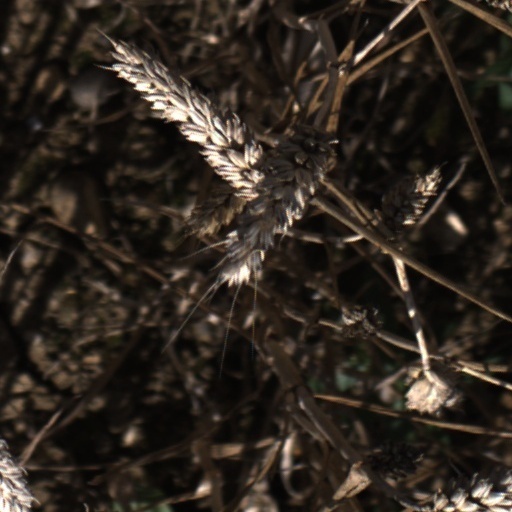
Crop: wheat